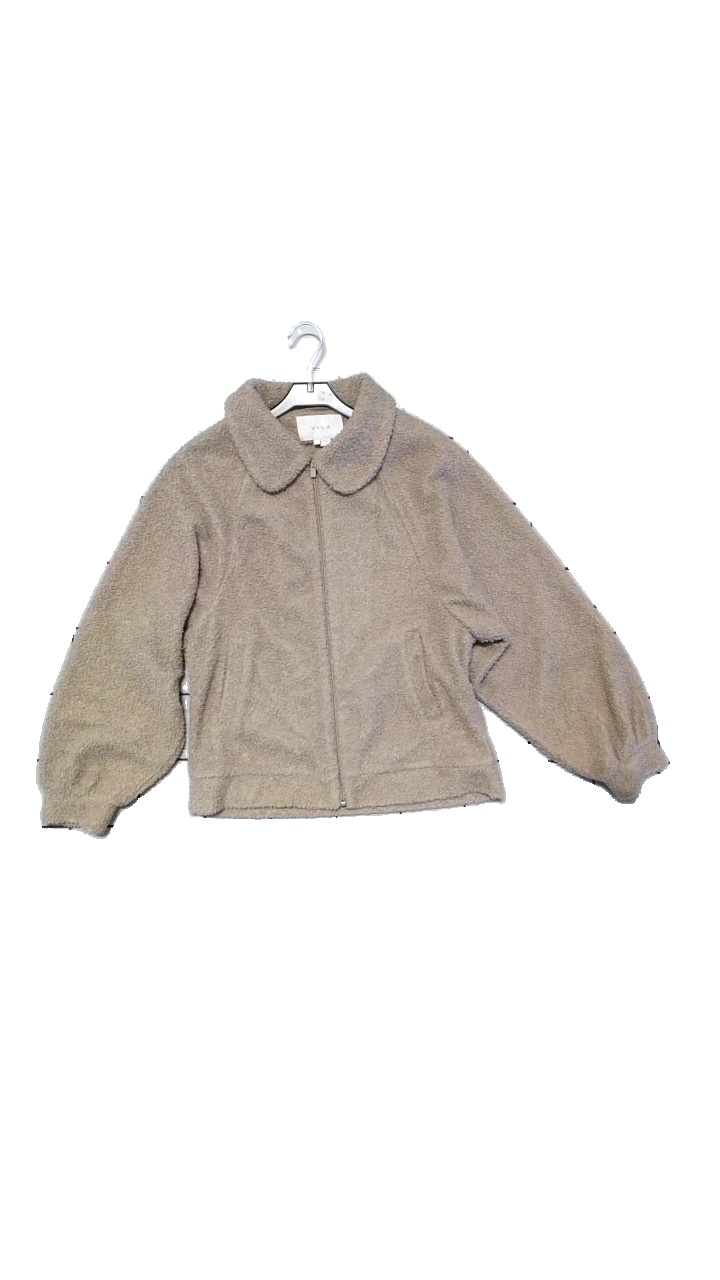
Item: Sweater (Ladies)
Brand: Vila
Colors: Beige
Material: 100% polyester
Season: All
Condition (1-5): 4
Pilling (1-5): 2
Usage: Reuse
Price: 50-100